River Orwell

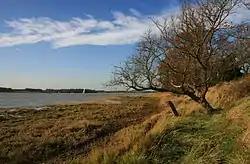
Bank of the River Orwell

The River Orwell flows through the county of Suffolk in England from Ipswich to Felixstowe. Above Ipswich, the river is known as the River Gipping, but its name changes to the Orwell at Stoke Bridge, about half a mile below where the river becomes tidal by Bobby Robson Bridge on West End Road. It broadens into an estuary at Ipswich, where the Ipswich dock has operated since the 7th century, and then flows into the North Sea at Felixstowe, the UK's largest container port, after joining the River Stour at Shotley forming Harwich harbour.